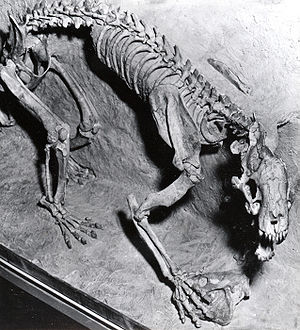
Oligocæn
Hoplophoneus skelet
Oligocæn dækker tidsperioden fra 33,9 til 23,0 millioner år siden. Starten på Eocæn defineres som sidste optræden af foraminiferslægterne Hantkenina og Cribrohantkenina.